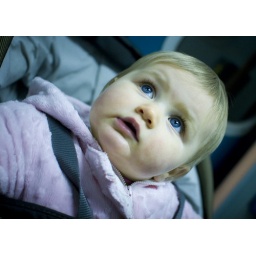
45 weeks old. on the train. Watching the scrolling orange message above the door